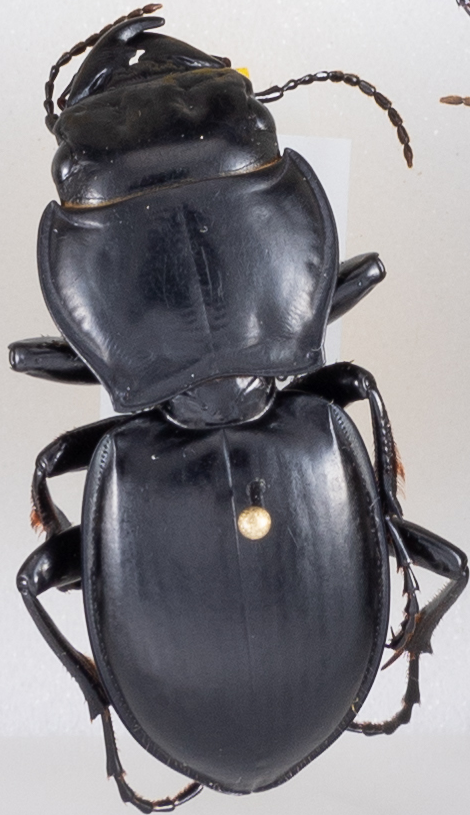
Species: Pasimachus californicus
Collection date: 2018-08-13
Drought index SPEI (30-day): -0.32
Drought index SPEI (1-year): -2.09
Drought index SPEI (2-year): -1.28